Glenboig

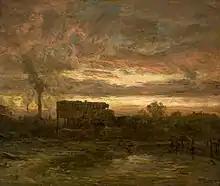
Glenboig Clay Mill (oil on millboard) by William Glover (1836–1916)

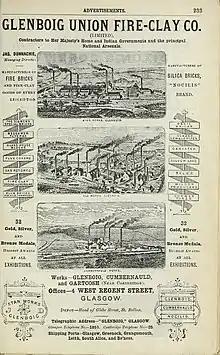
Advertisement with pictures of the Star Works and the Old Works at Glenboig with the Cumbernauld Works below

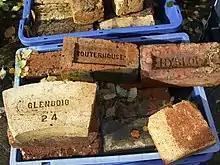
A Glenboig brick

Glenboig's main industry was fireclay, centred on the General Refractories and Glenboig Union Fireclay Company Limited's Star Fireclay Works, which made refractory products for the steel and iron industries. Aerial photographs of the works are available. The Glenboig Union Fire-clay Company Limited dates back to 1836.